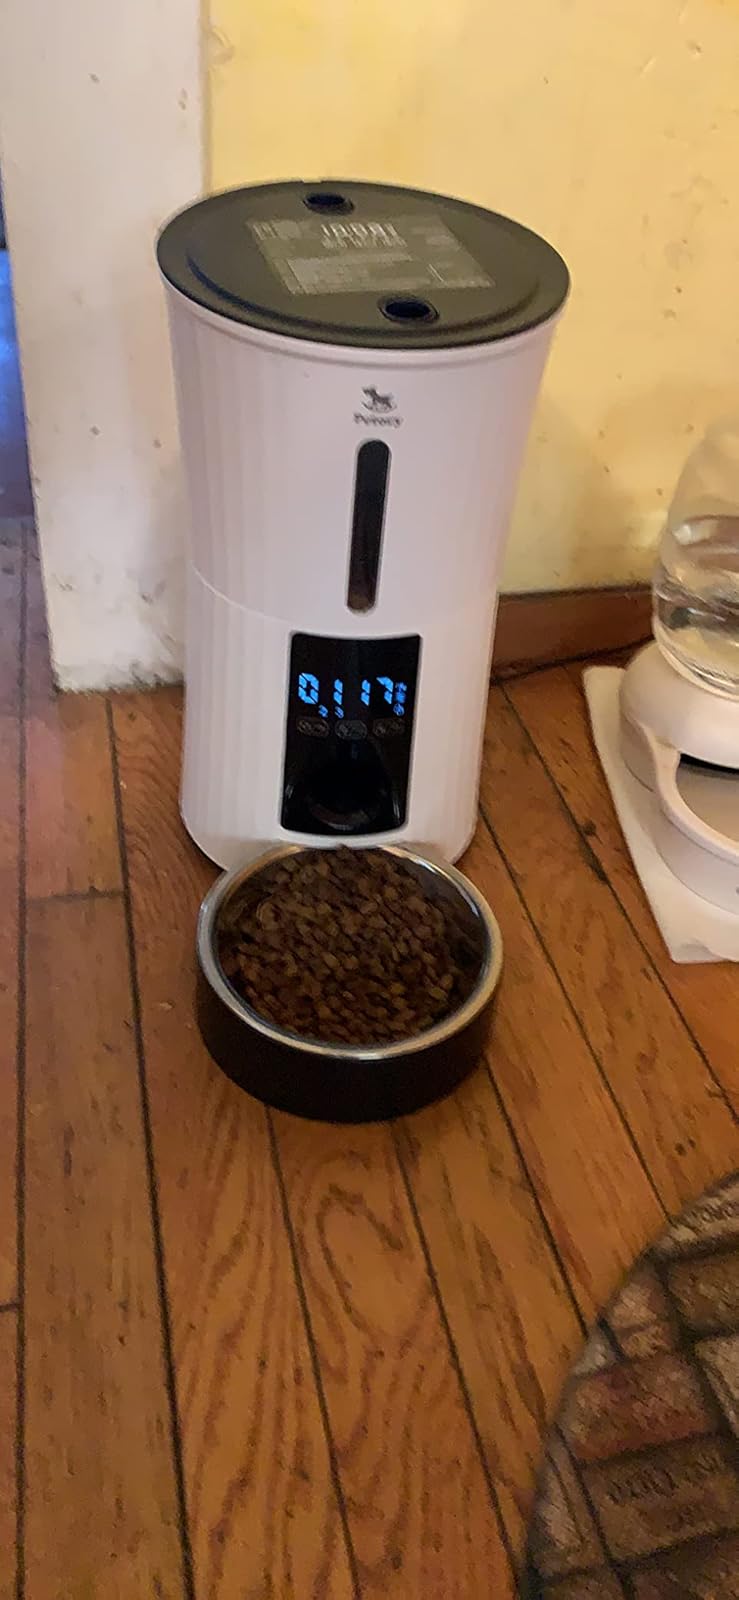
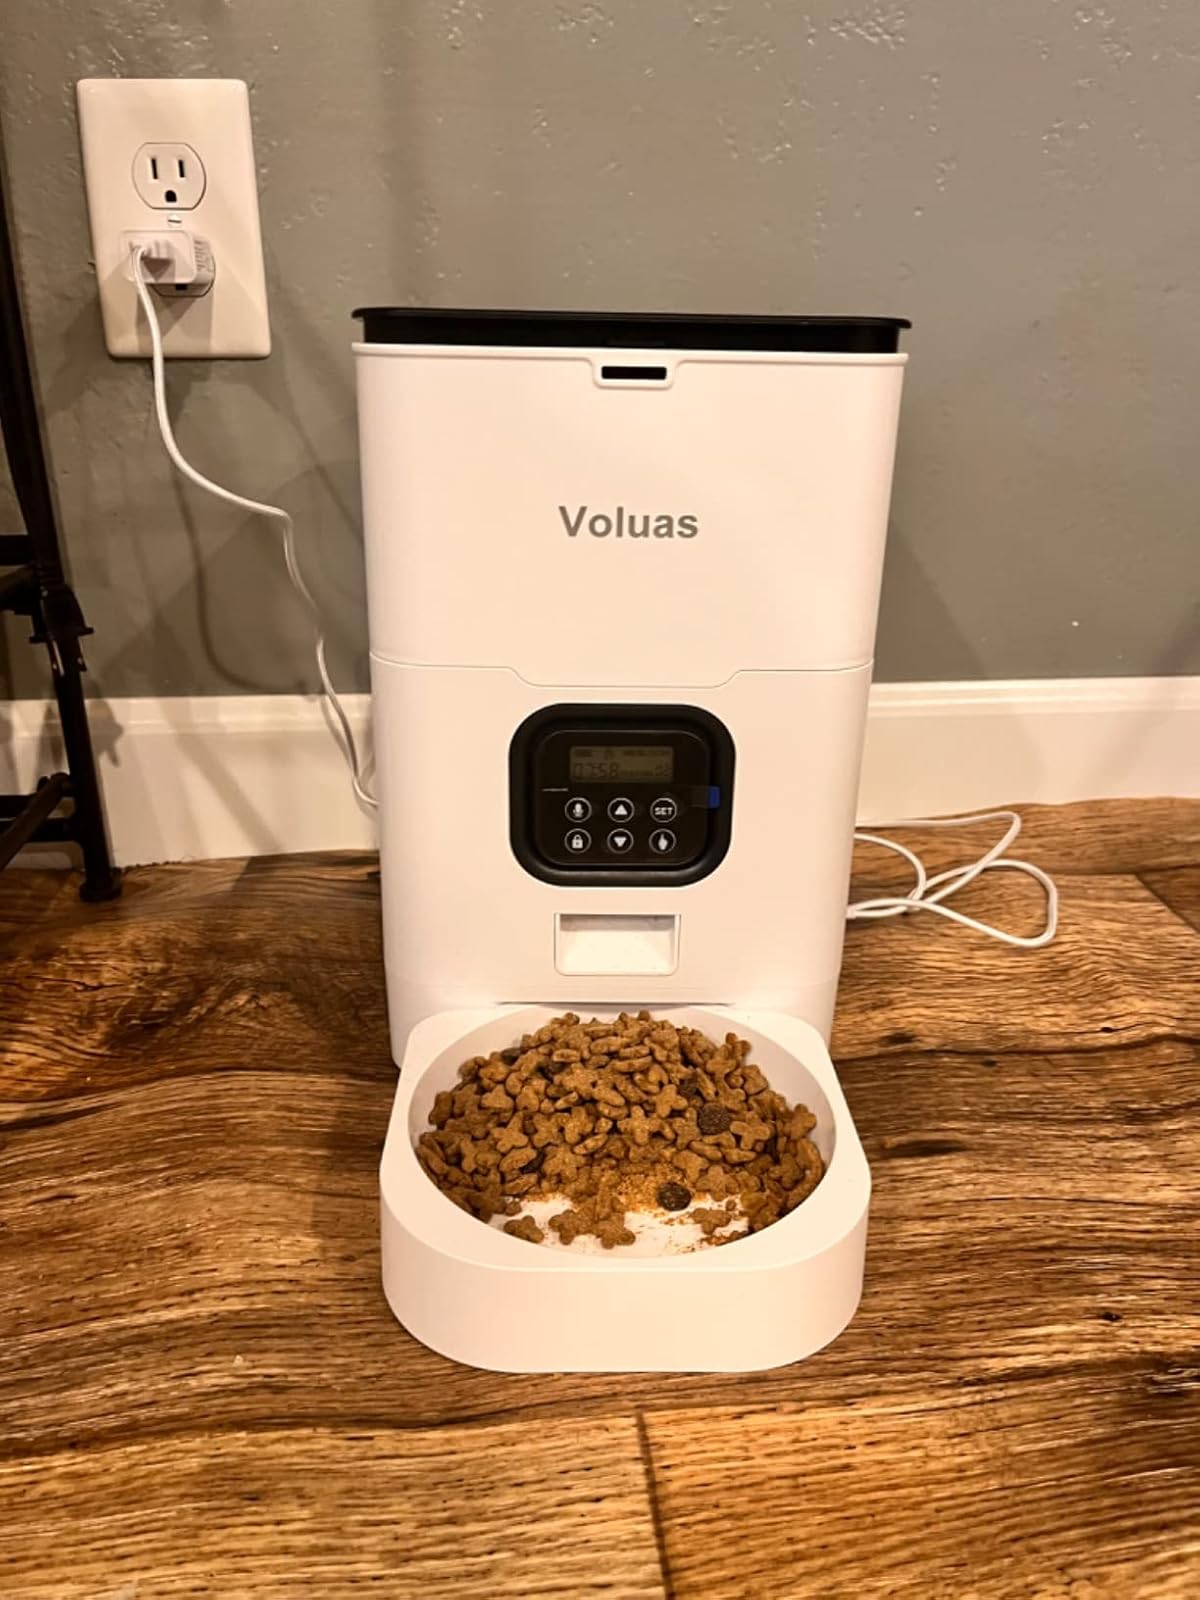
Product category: items_feeder
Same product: no